Common poorwill

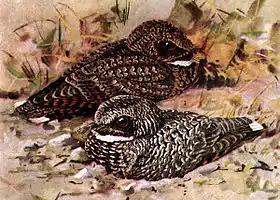
Common Poorwill, "Phalaenoptilus nuttallii." Nominate race in foreground, Dusky Poorwill, "Phalaenoptilus nuttalli californicus", in background.

In 1804, Meriwether Lewis observed hibernating common poorwills in North Dakota during the Lewis and Clark Expedition. Though these observations were recorded carefully in Lewis's journal, their significance was not understood. This was at least in part because the common poorwill was not then recognized as a species distinct from the whip-poor-will of eastern North America. Native Americans of the Hopi tribe were likely aware of the poorwill's behavior even earlier — the Hopílavayi name of this bird, "hölchko", means "The Sleeping One".